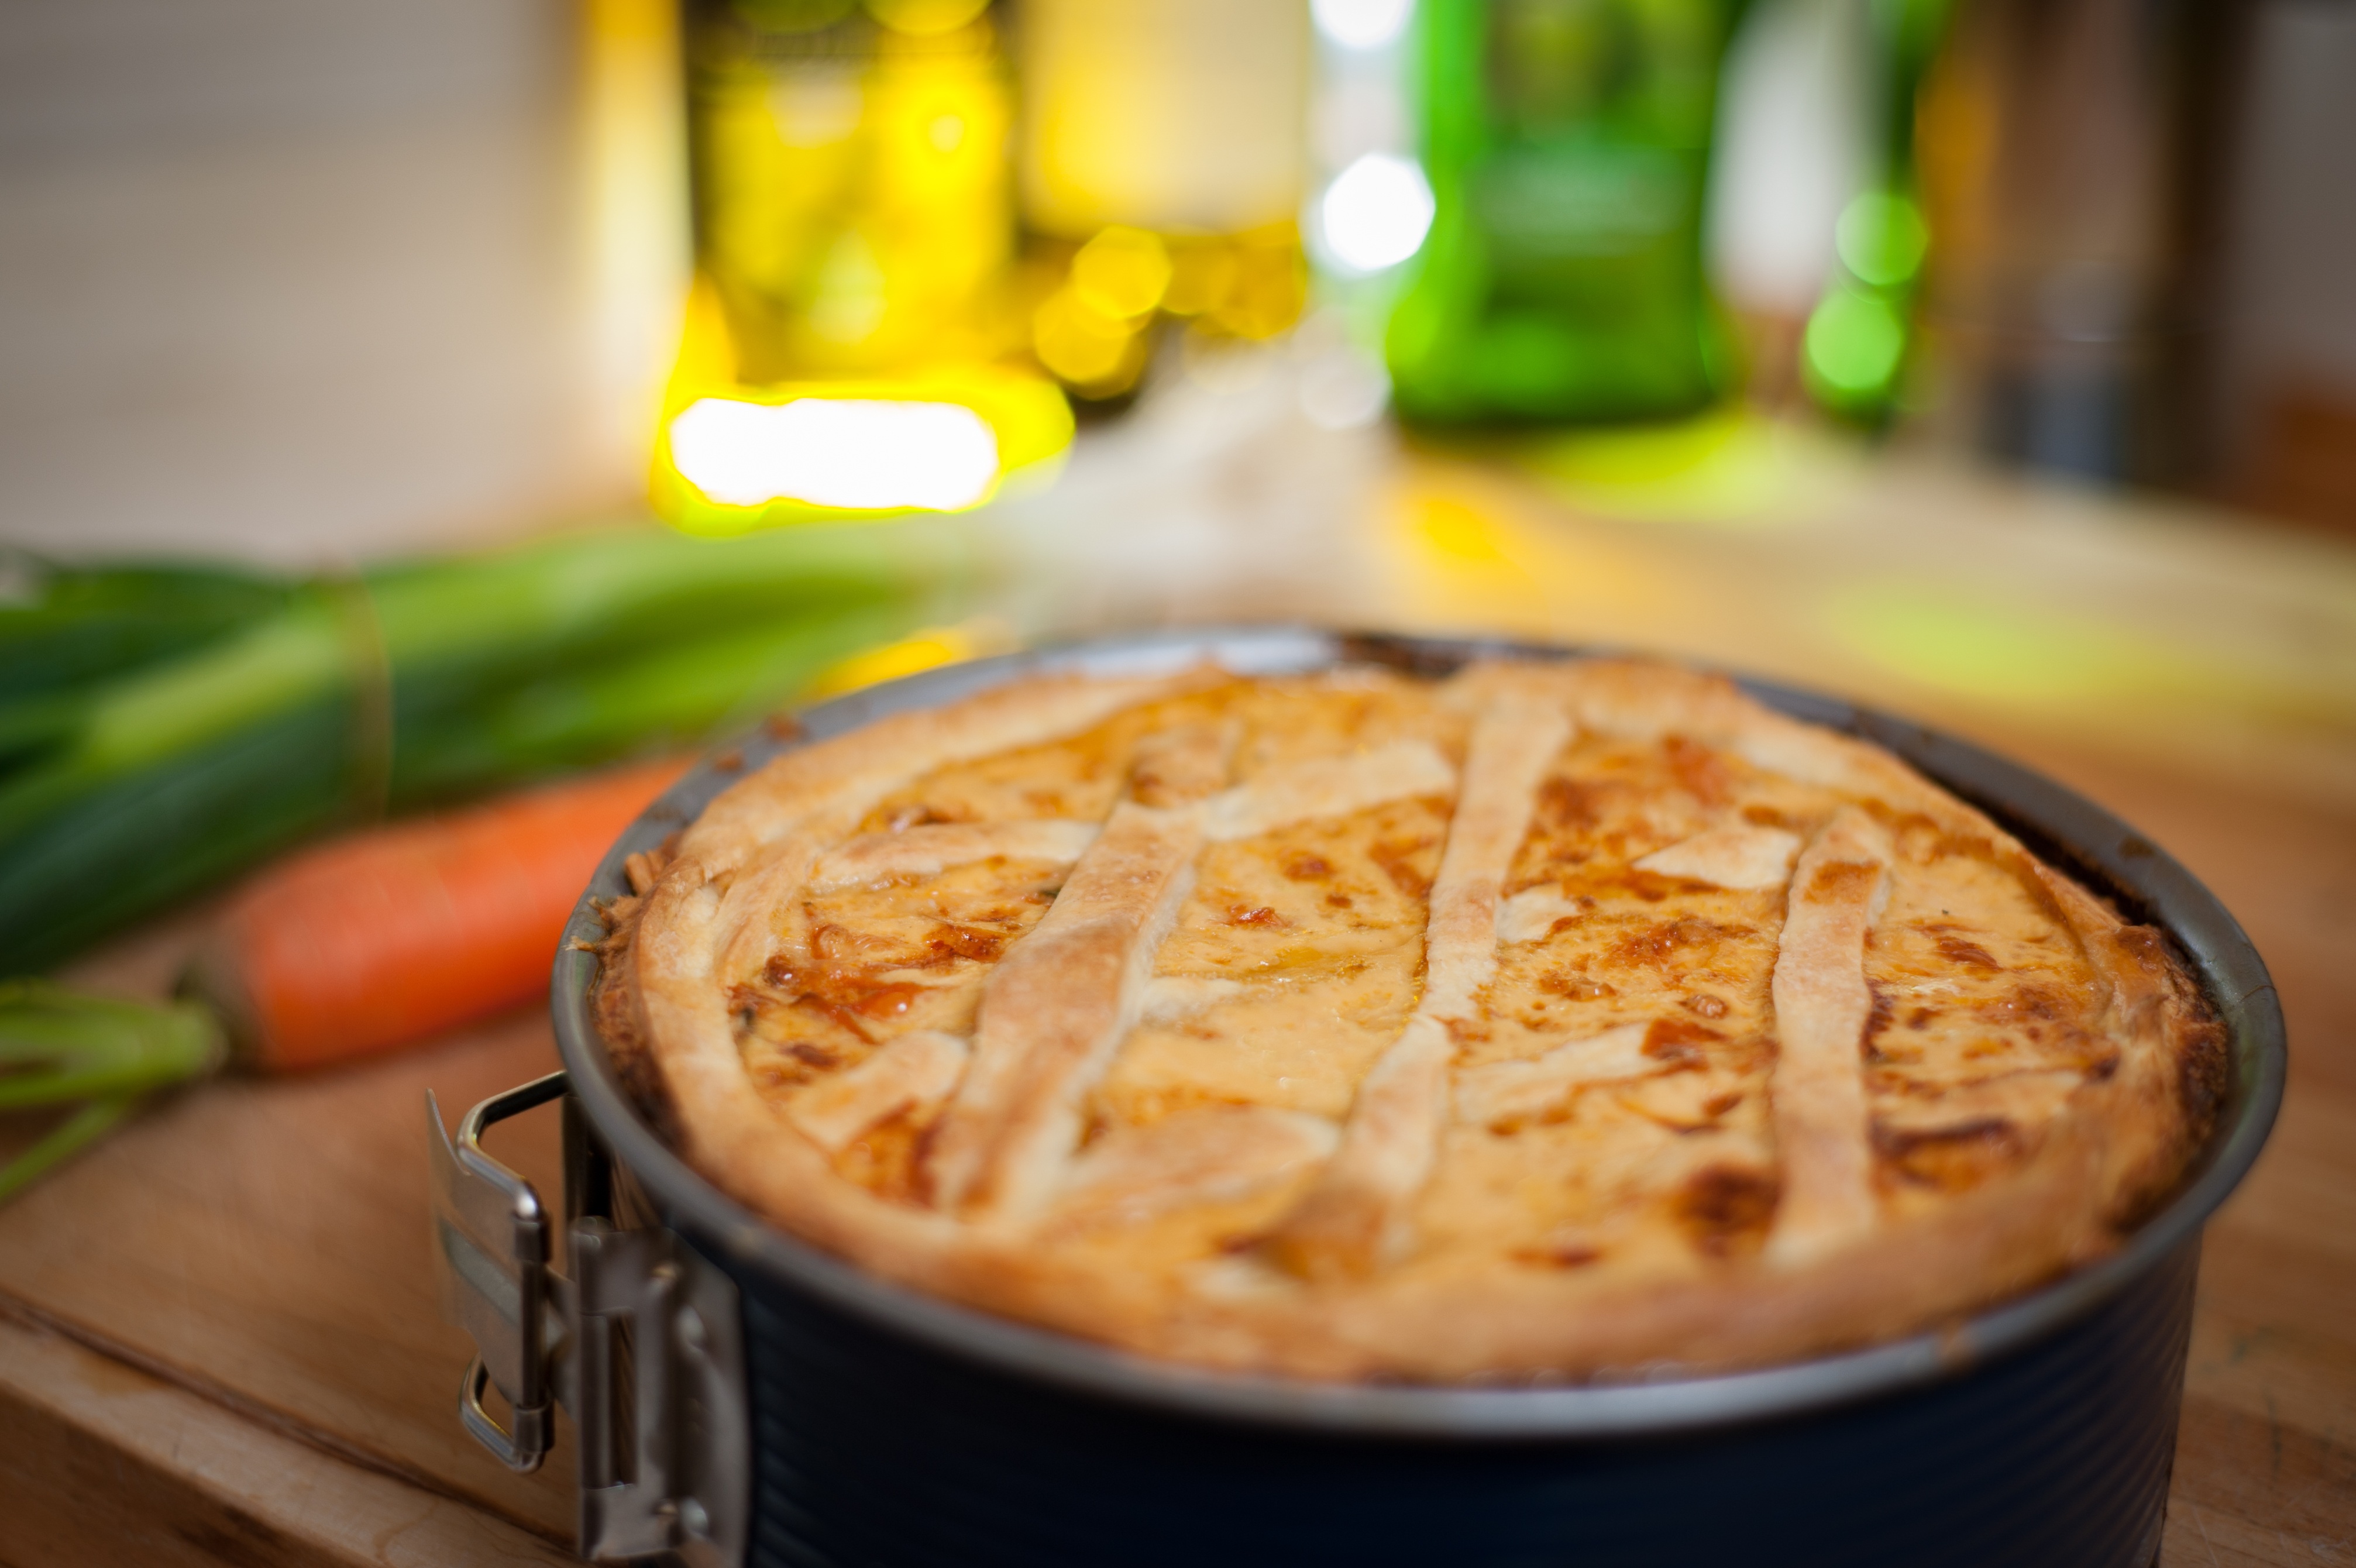
table, dish, meal, food, produce, vegetable, kitchen, lunch, cuisine, pie, vegetables, dinner, quiche, pot pie